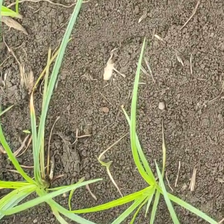
Weed species: Lavhala_(Cyperus_Rotundus)